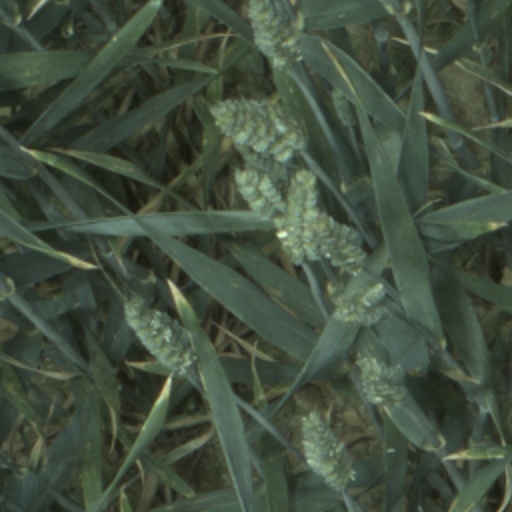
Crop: wheat